Hermann Lang

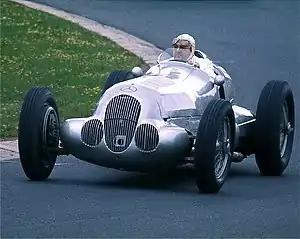
Lang, third in the 1937 European Championship, demonstrates a Mercedes-Benz W125 in 1977

The onset of World War II robbed Lang of his best years but after the war ended, he returned to racing in 1946 without a team, driving a six-year-old BMW to victory in the first post-war race in Germany held at Ruhestein. In 1949 he began sports car racing and then competed in Formula Two racing before joining the Mercedes Grand Prix racing team in Argentina, at the Buenos Aires Grand Prix in 1951. In 1952, at age 43, he teamed up with Fritz Riess to capture the 24 hours of Le Mans. The following year, he published his autobiography titled "Grand Prix Driver," with the Foreword written by the Mercedes team manager, Alfred Neubauer. Published in Germany, it was translated into English by Charles Meisl and brought out in England.